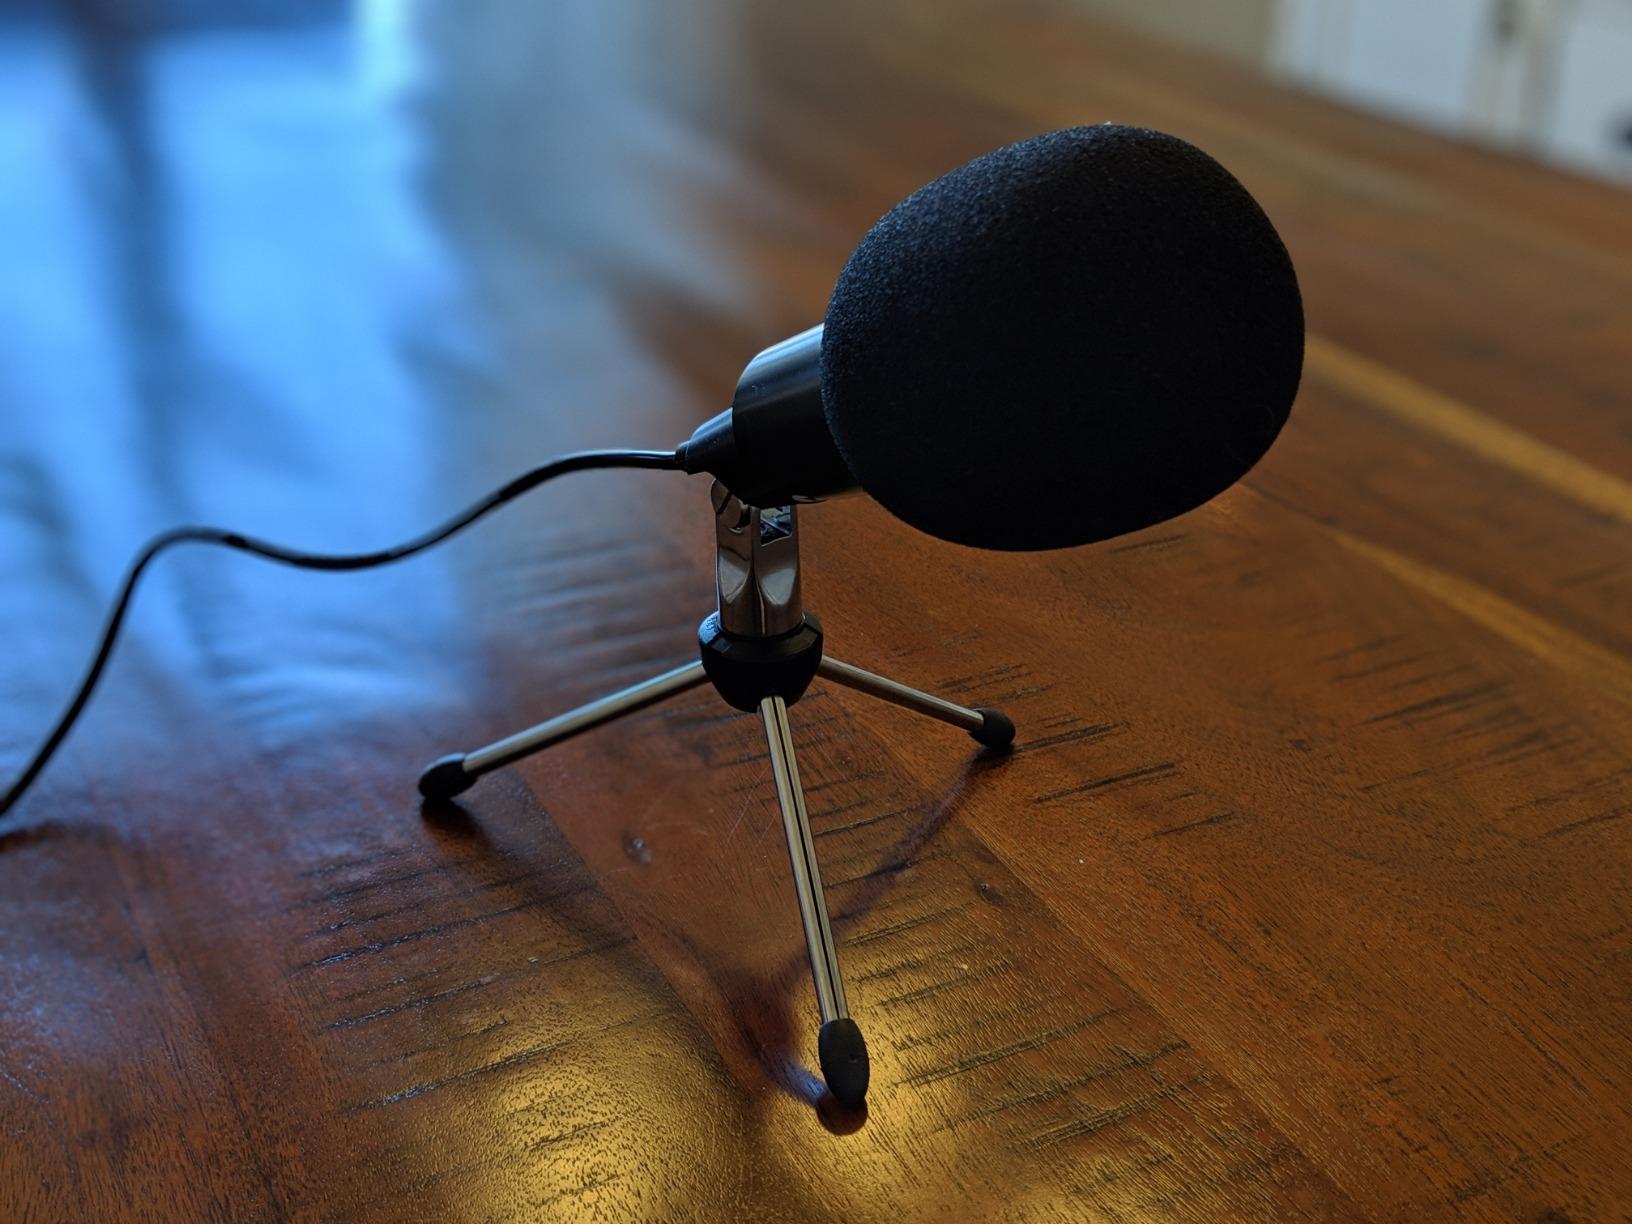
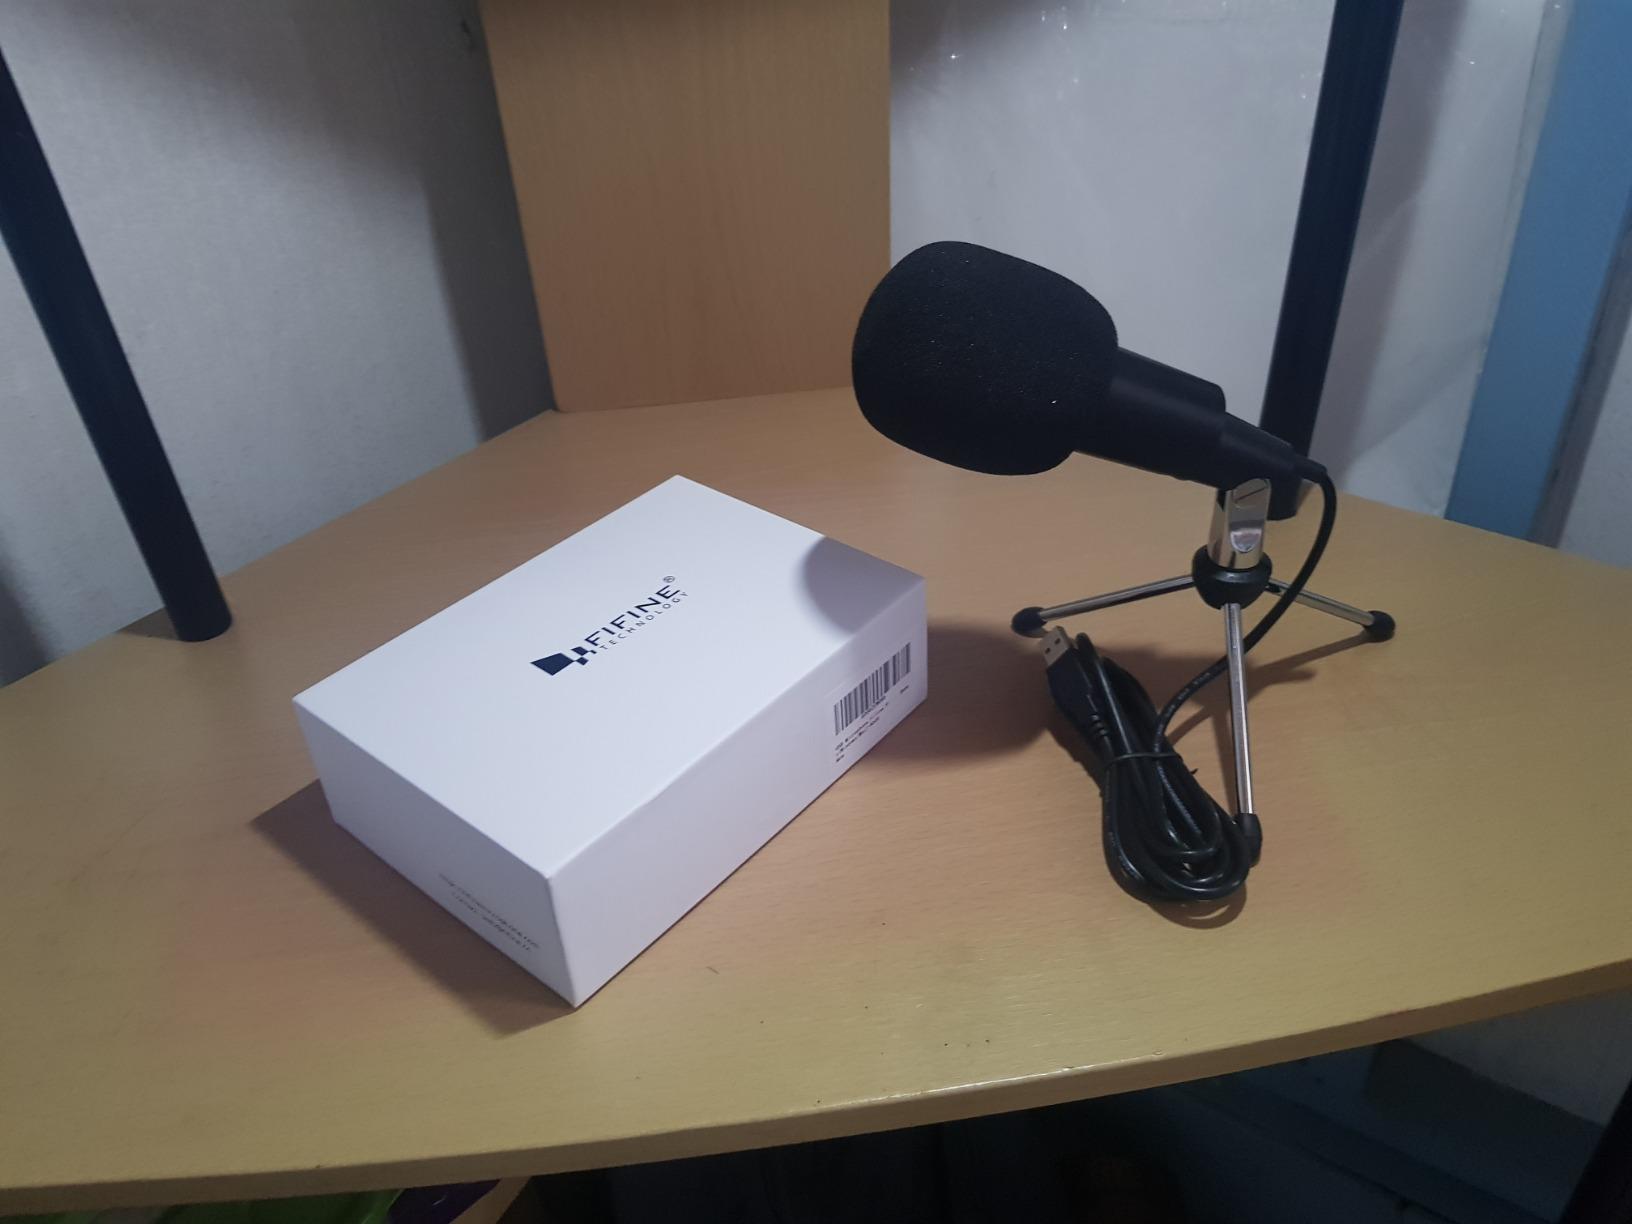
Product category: microphone
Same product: yes